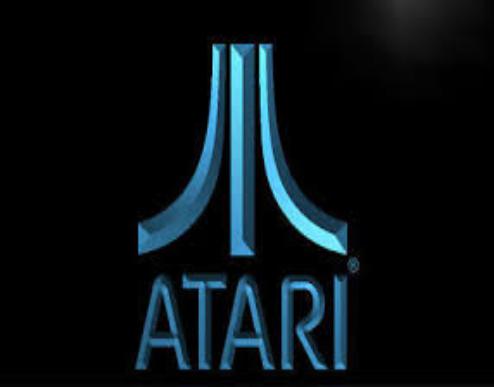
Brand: atari 2600-1
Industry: Clothes